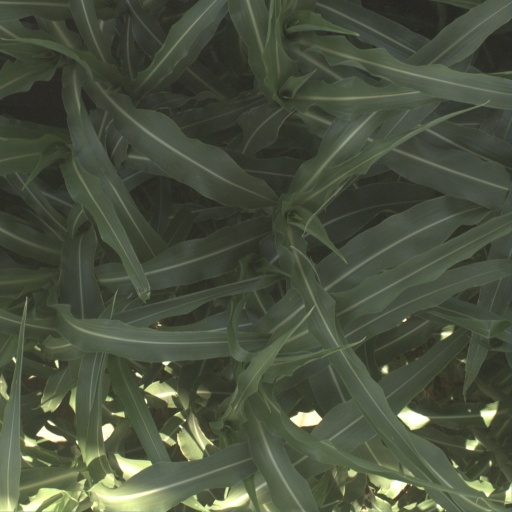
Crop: sorghum